Biodiversity of Albania

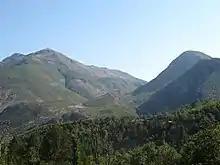
The forests of Rrajcë and Gashi River are part of the Ancient and Primeval Beech Forests of the Carpathians UNESCO World Heritage Site due to the extraordinary value of these forests.

Forests are the most widespread terrestrial ecosystem in Albania. They represent an essential functional and aesthetic component on 36% of the landscapes in the country. The forests of northern Albania are similar to those of Continental Europe, in contrast, the forests of southern Albania share similarities with those of the Mediterranean Basin.